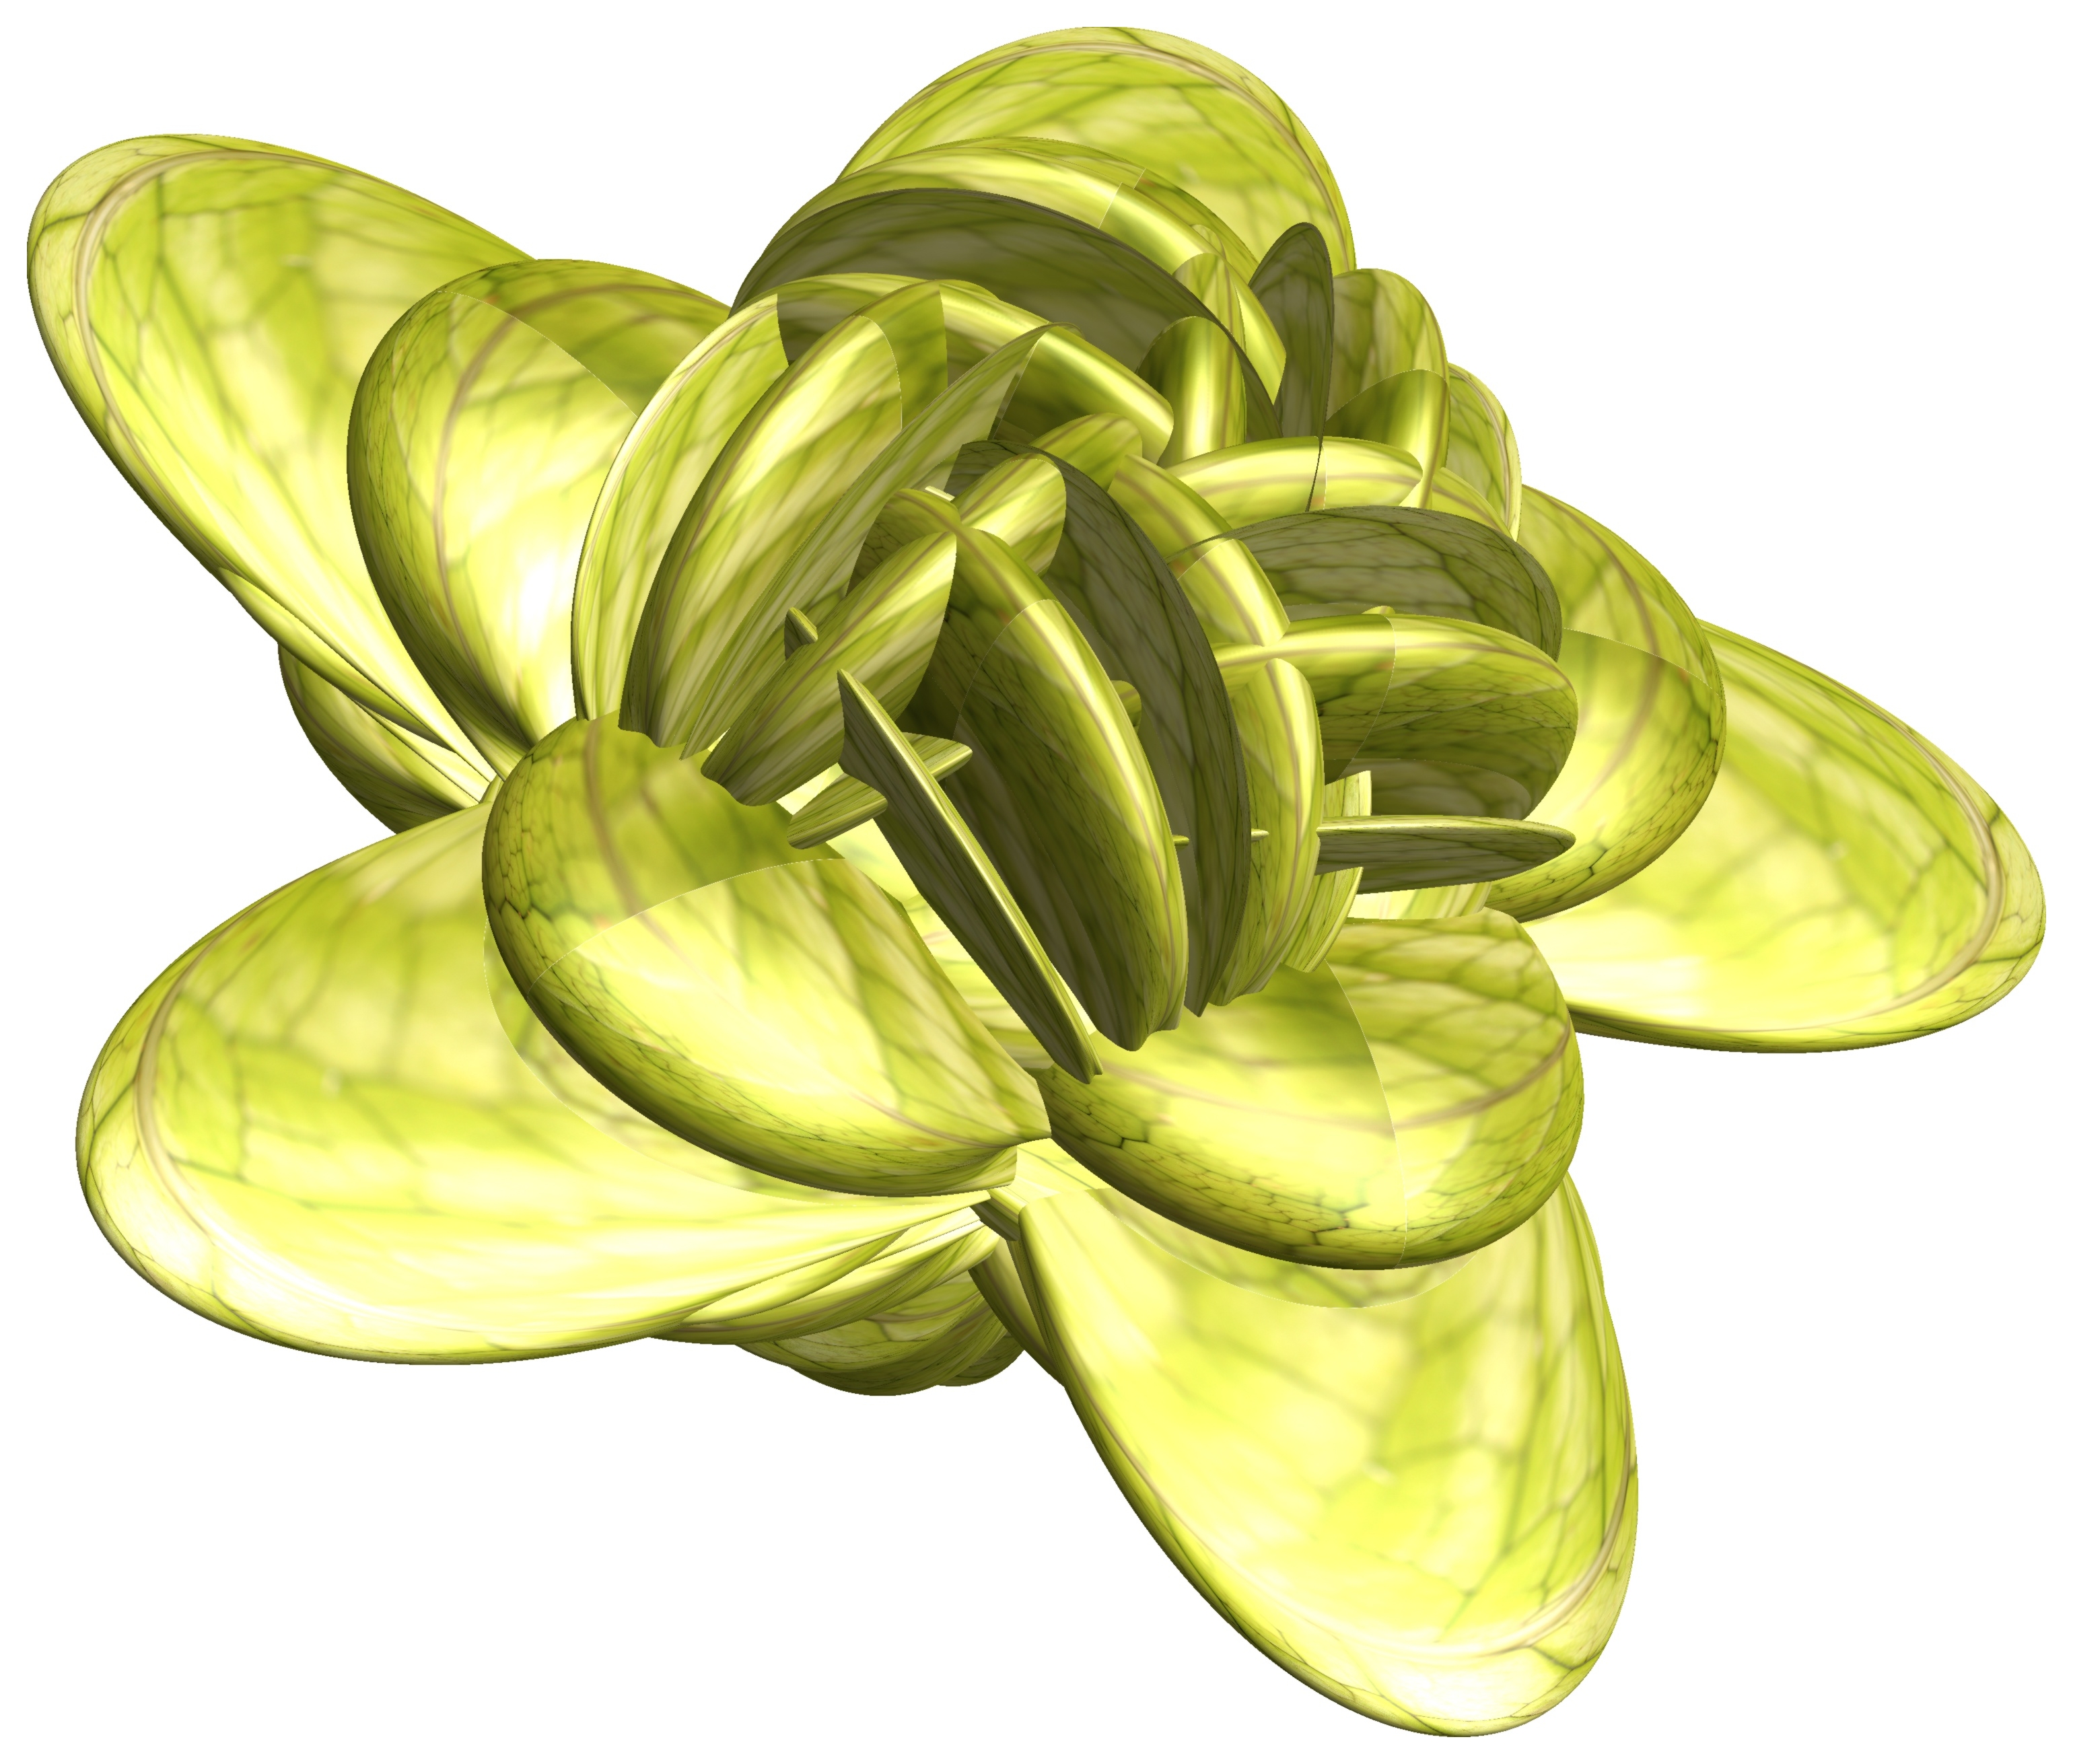
structure, plant, texture, leaf, flower, pattern, food, produce, vegetable, geometry, sculpture, design, symmetry, 3d, graphic, shape, torus, mathematica, cg, parametricplot3d, code, program, algorithm, mapping, geometricsculpture, flowering plant, land plant